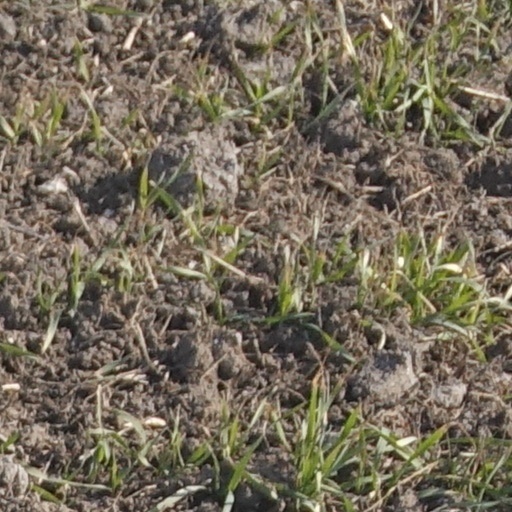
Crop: wheat